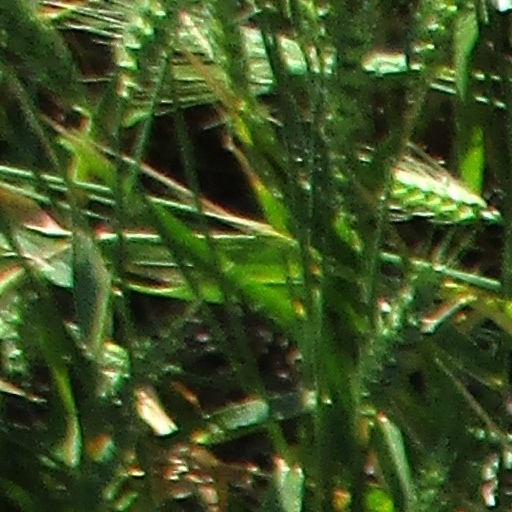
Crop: wheat